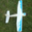
Label: airplane